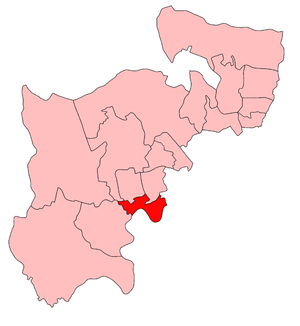
Ray Strachey, née Rachel Pearsall Conn Costelloe à Londres le 4 juin 1887 et morte le 16 juillet 1940, est une personnalité politique féministe et une écrivaine britannique.